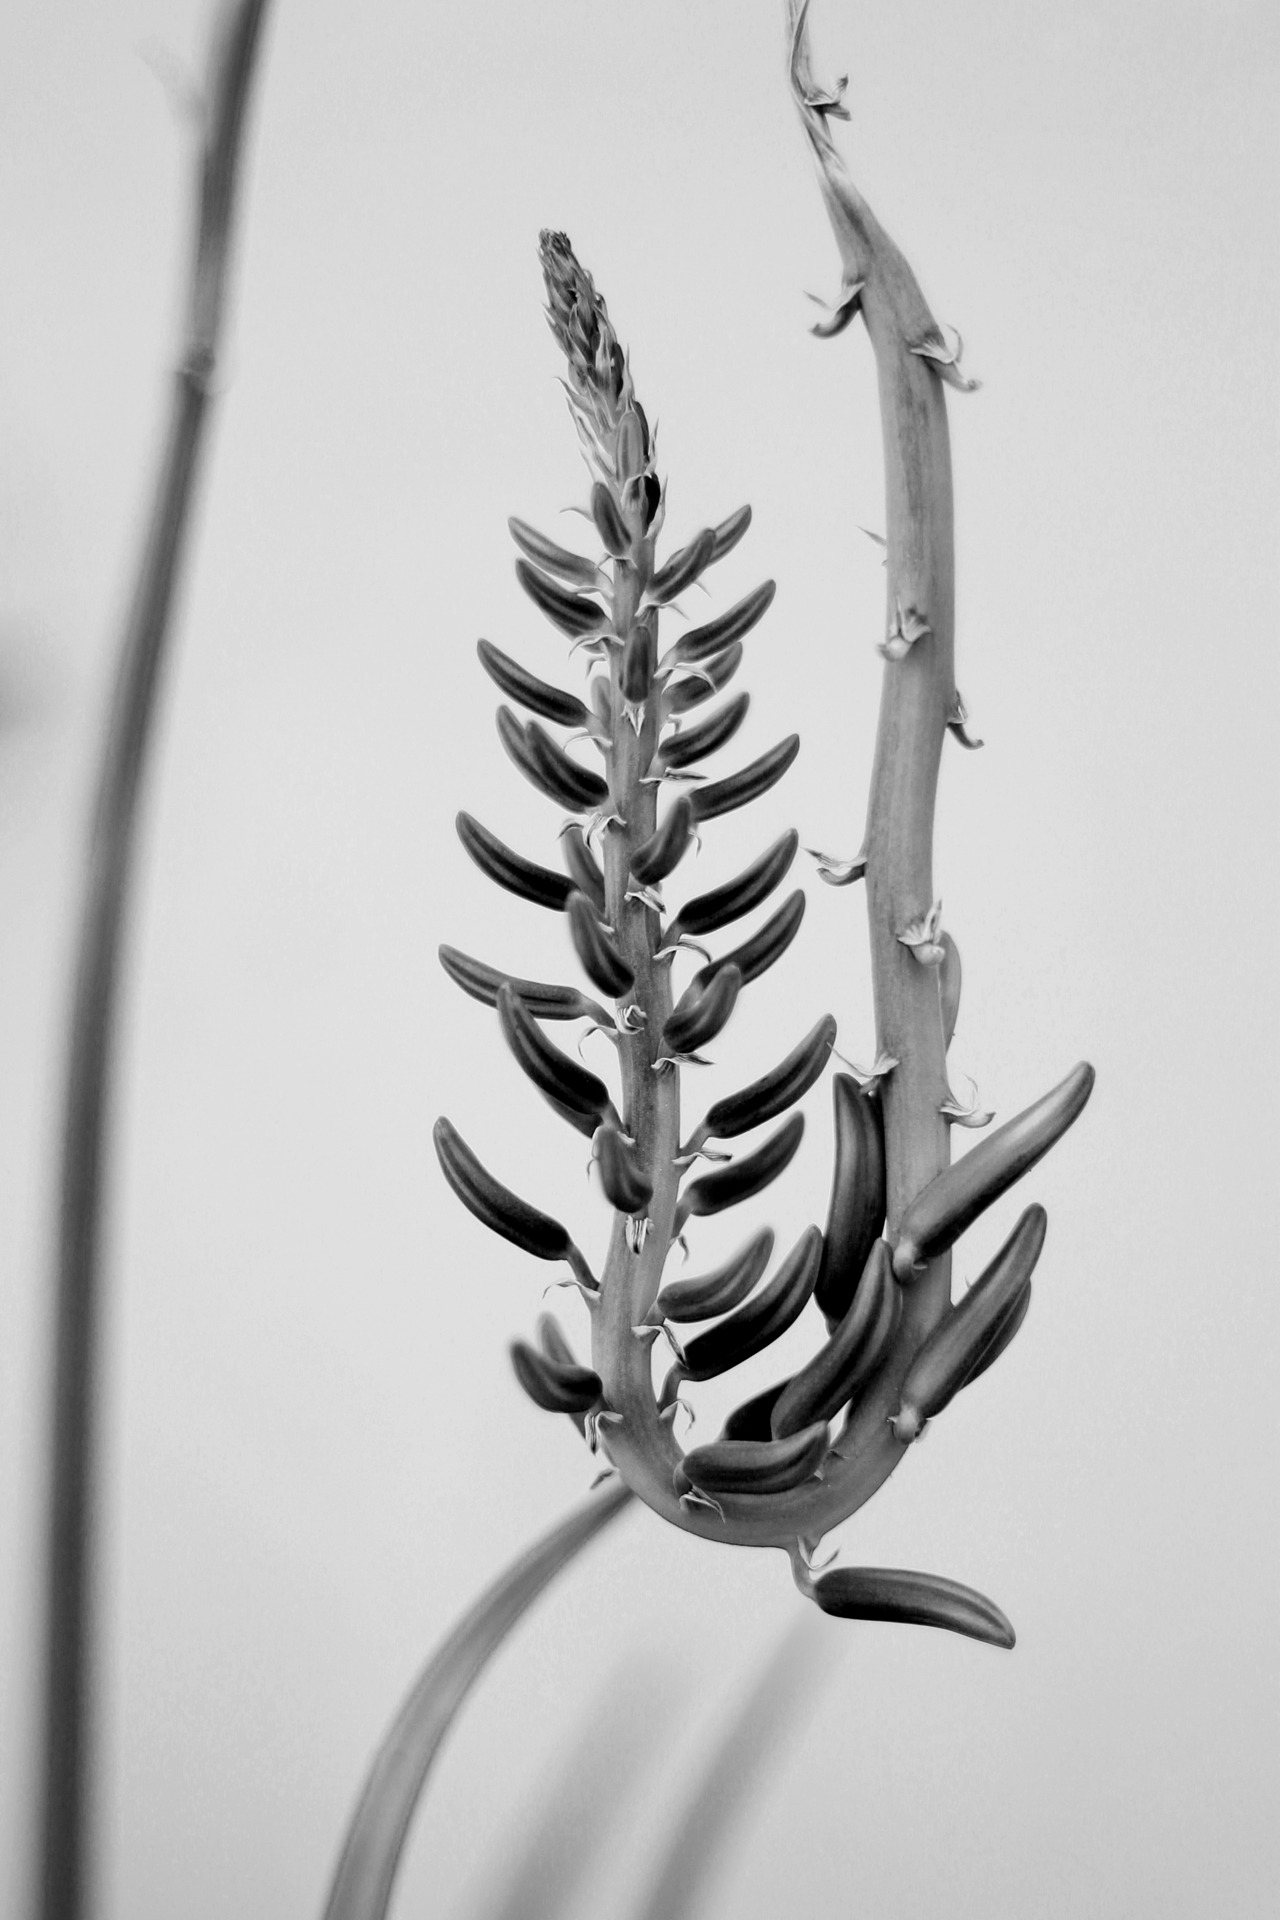
branch, blossom, black and white, plant, white, stem, leaf, flower, petal, bloom, floral, environment, herb, natural, botany, black, agriculture, monochrome, botanical, twig, wildflower, close up, outdoors, sketch, vegetation, horticulture, organic, macro photography, monochrome photography